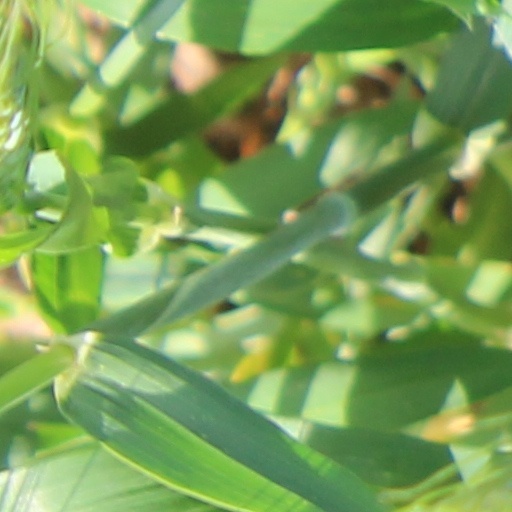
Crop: wheat